Wellington Airport

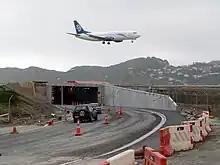
An Air New Zealand Boeing 737 landing in 2006, with construction of the south end runway safety area in the foreground

In 2018, a new air traffic control tower opened next to the airport retail centre. The building was designed by Studio Pacific and Paris Magdalinos Architects. The eight-storey building is constructed on a 12.5 degree angle as if leaning into the prevailing northerly wind, and is built to stand up to a 10-metre high tsunami wave. The former control tower at Tirangi Road was then put up for sale by Airways New Zealand, but was found to be unsuitable for redevelopment due to structural issues and asbestos contamination. Wellington Airport bought the building and it was demolished in 2021.